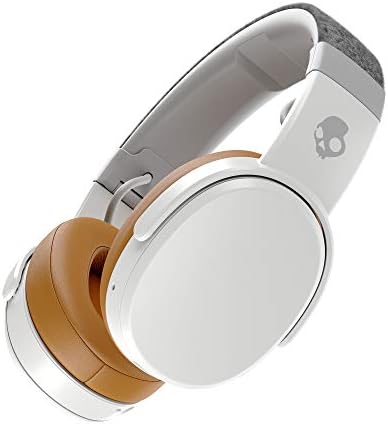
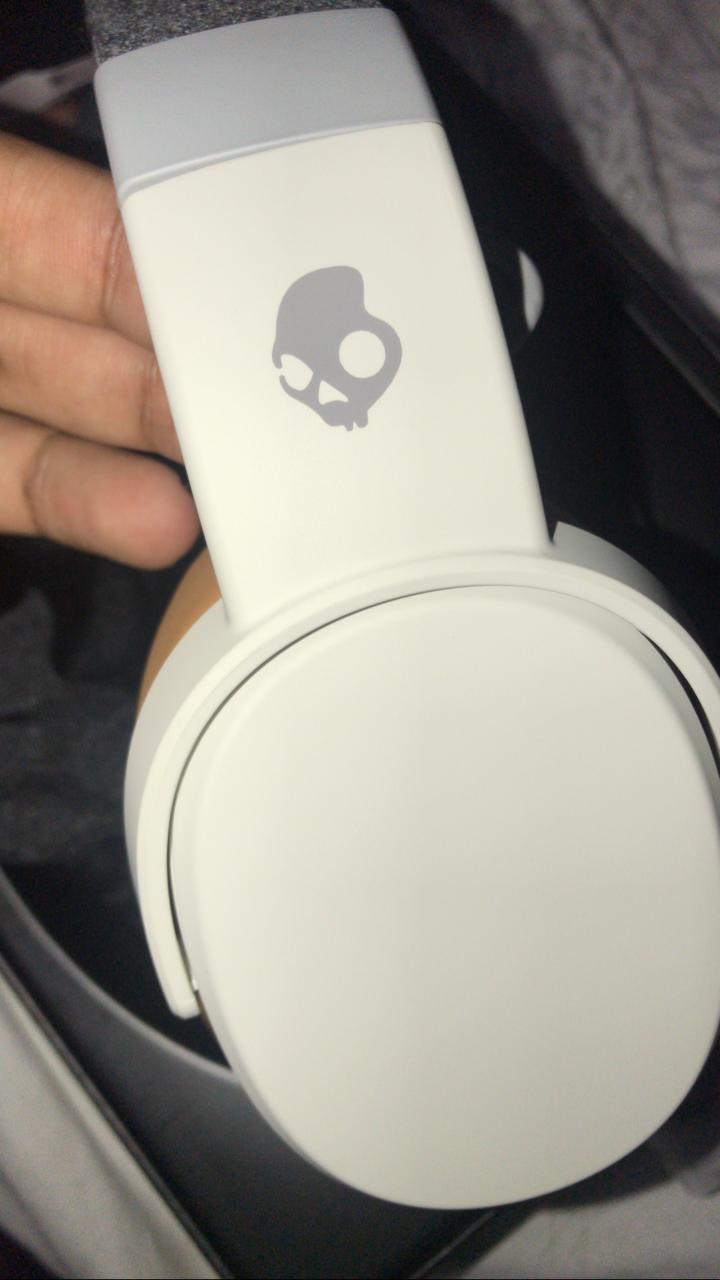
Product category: headphones
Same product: yes